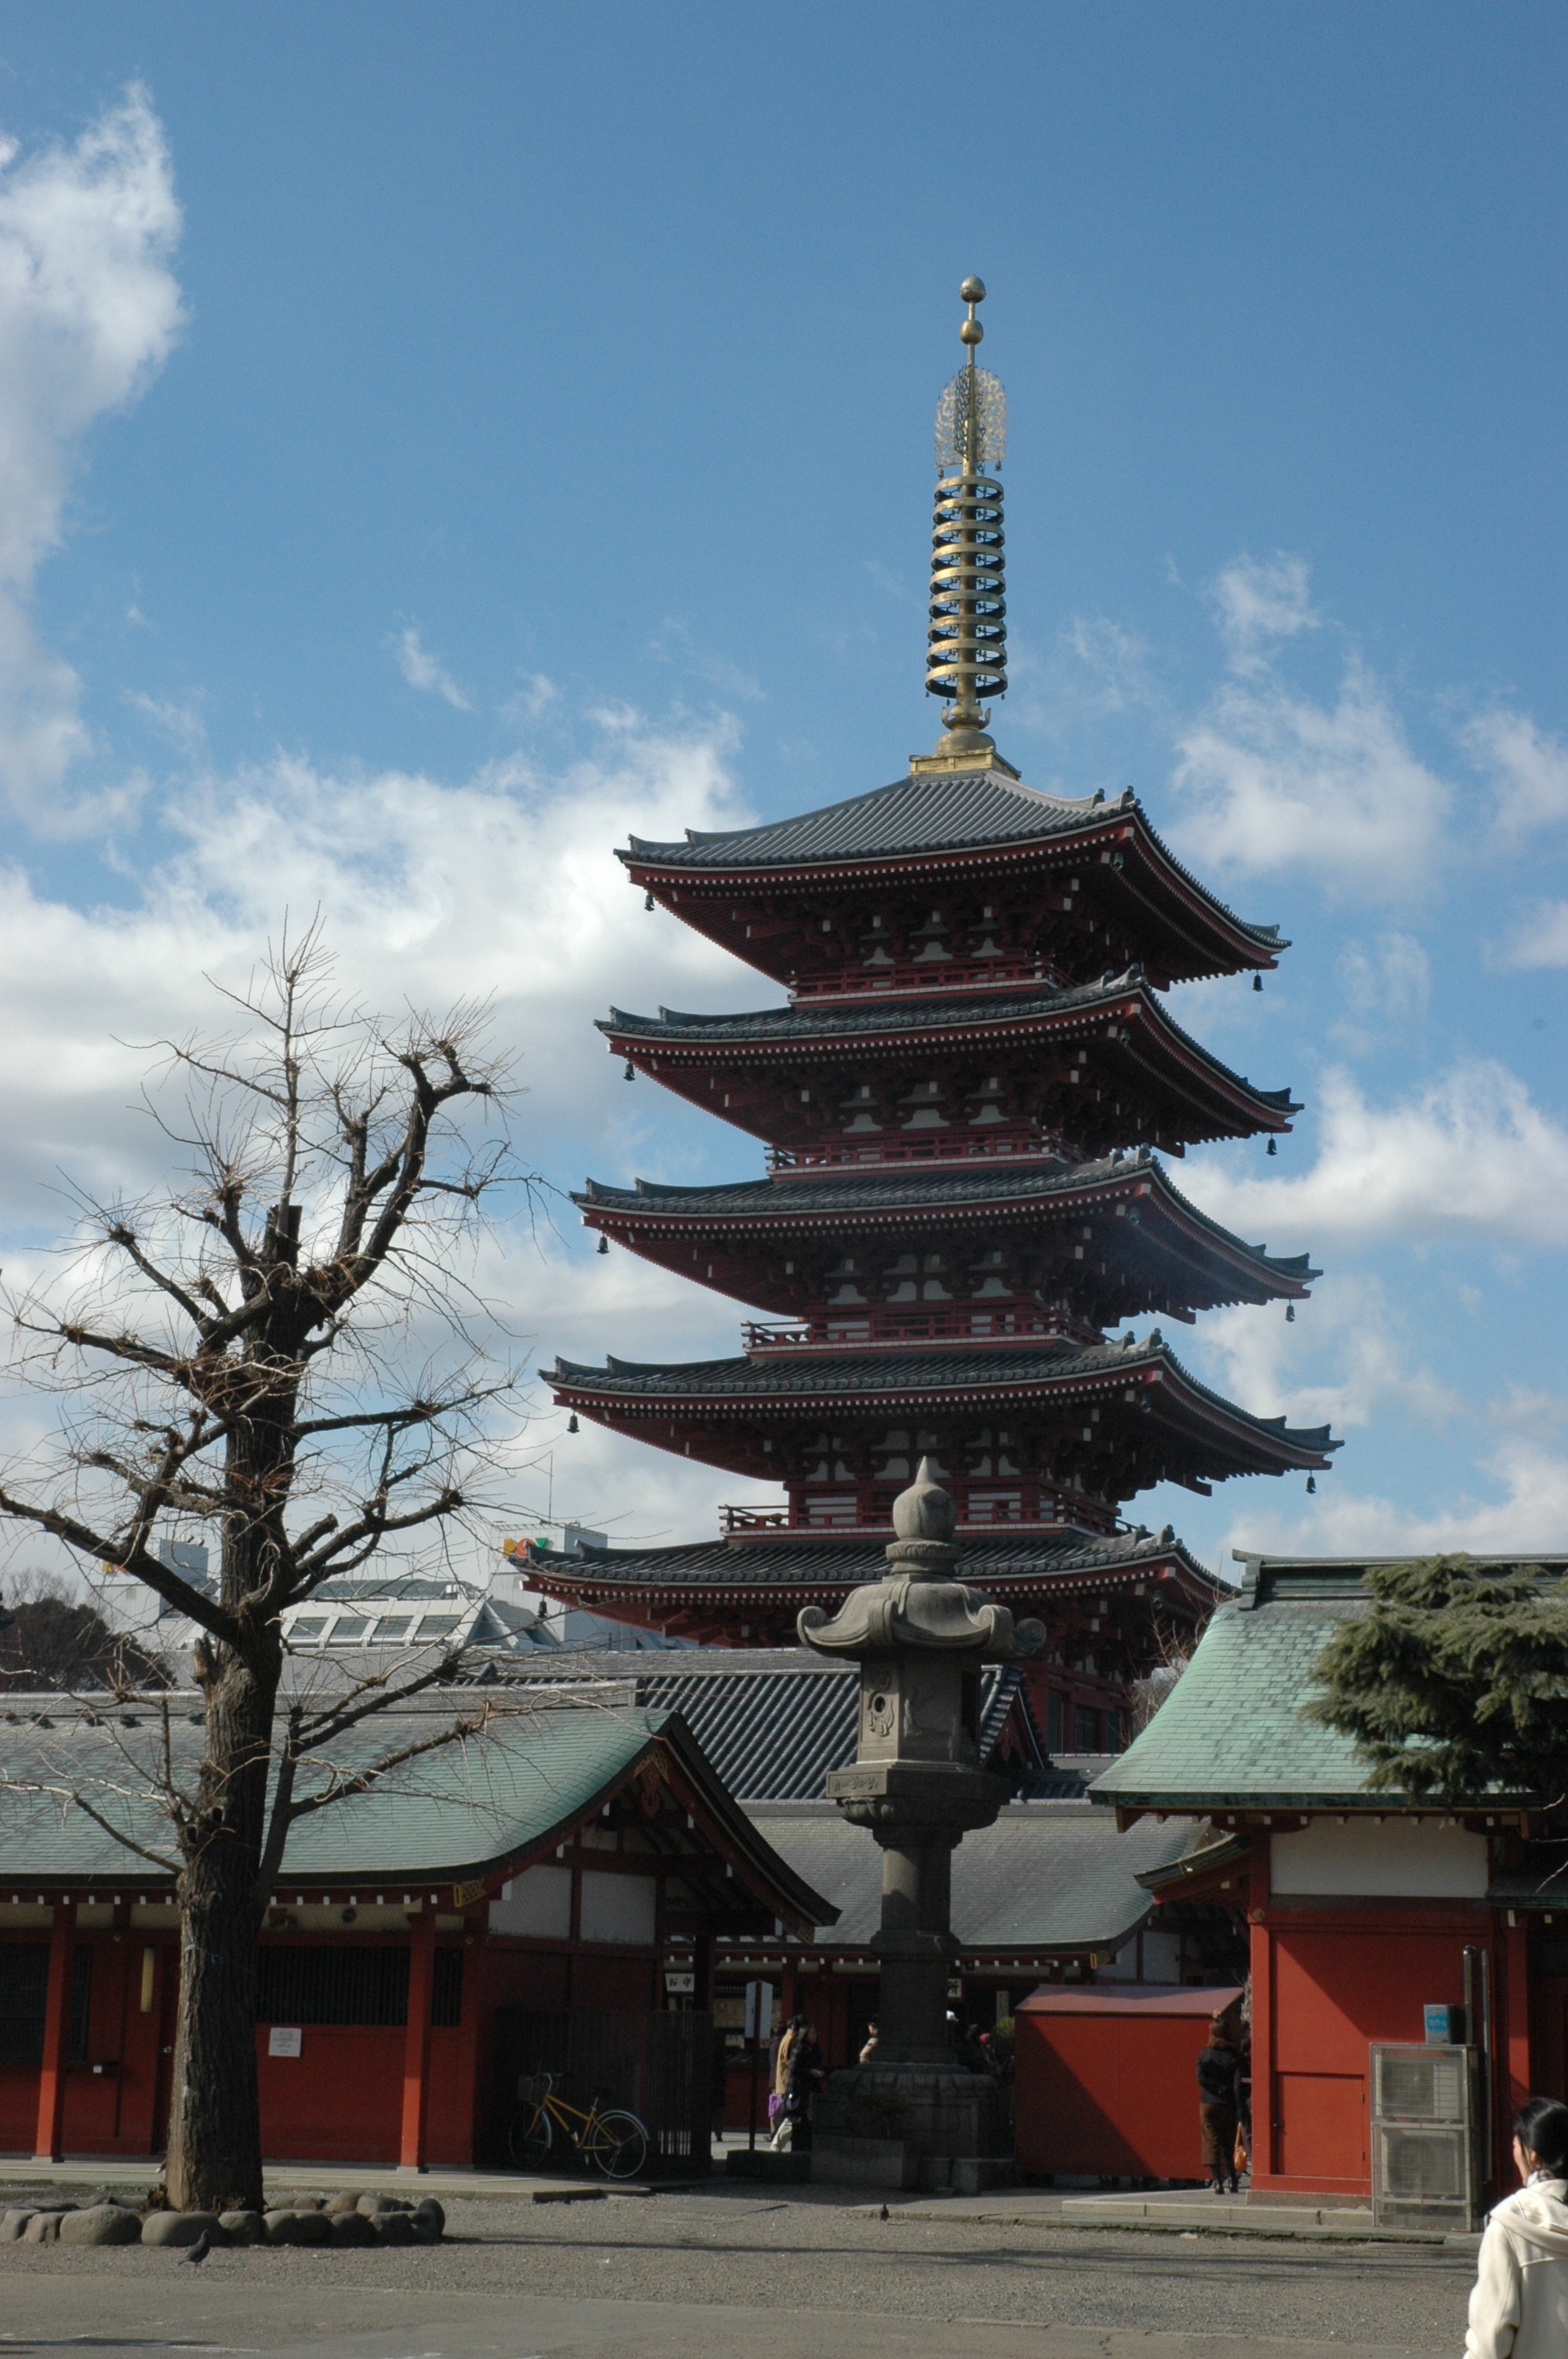
building, tower, asia, landmark, japan, place of worship, temple, shrine, pagoda